Nissan Skyline GT-R

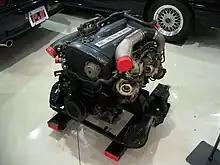
The 2.6-litre RB26DETT as used in the R32 and R33 Skyline GT-Rs

In total, 1,003 units of the R34 GT-R Nür were built for Japan. 718 were V·spec II Nürs and 285 were M·spec Nürs. The Nür model featured an improved RB26DETT based on the N1 racing engine. The standard turbochargers were upgraded to larger versions with a slight increase in boost and the ceramic blades were replaced with steel versions. This has increased lag, but the turbo's durability was improved while being able to handle a bigger boost increase. The V·spec II Nür is based on the regular V·spec II model, and the M·spec Nür was based on the regular M·spec model.